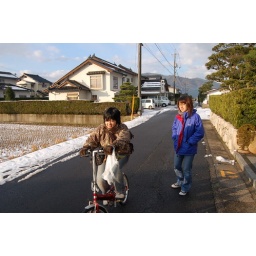
With her fish in a bag on her bike. I thought it was pretty funny. Ugatch was our wedding photographer in Japan.